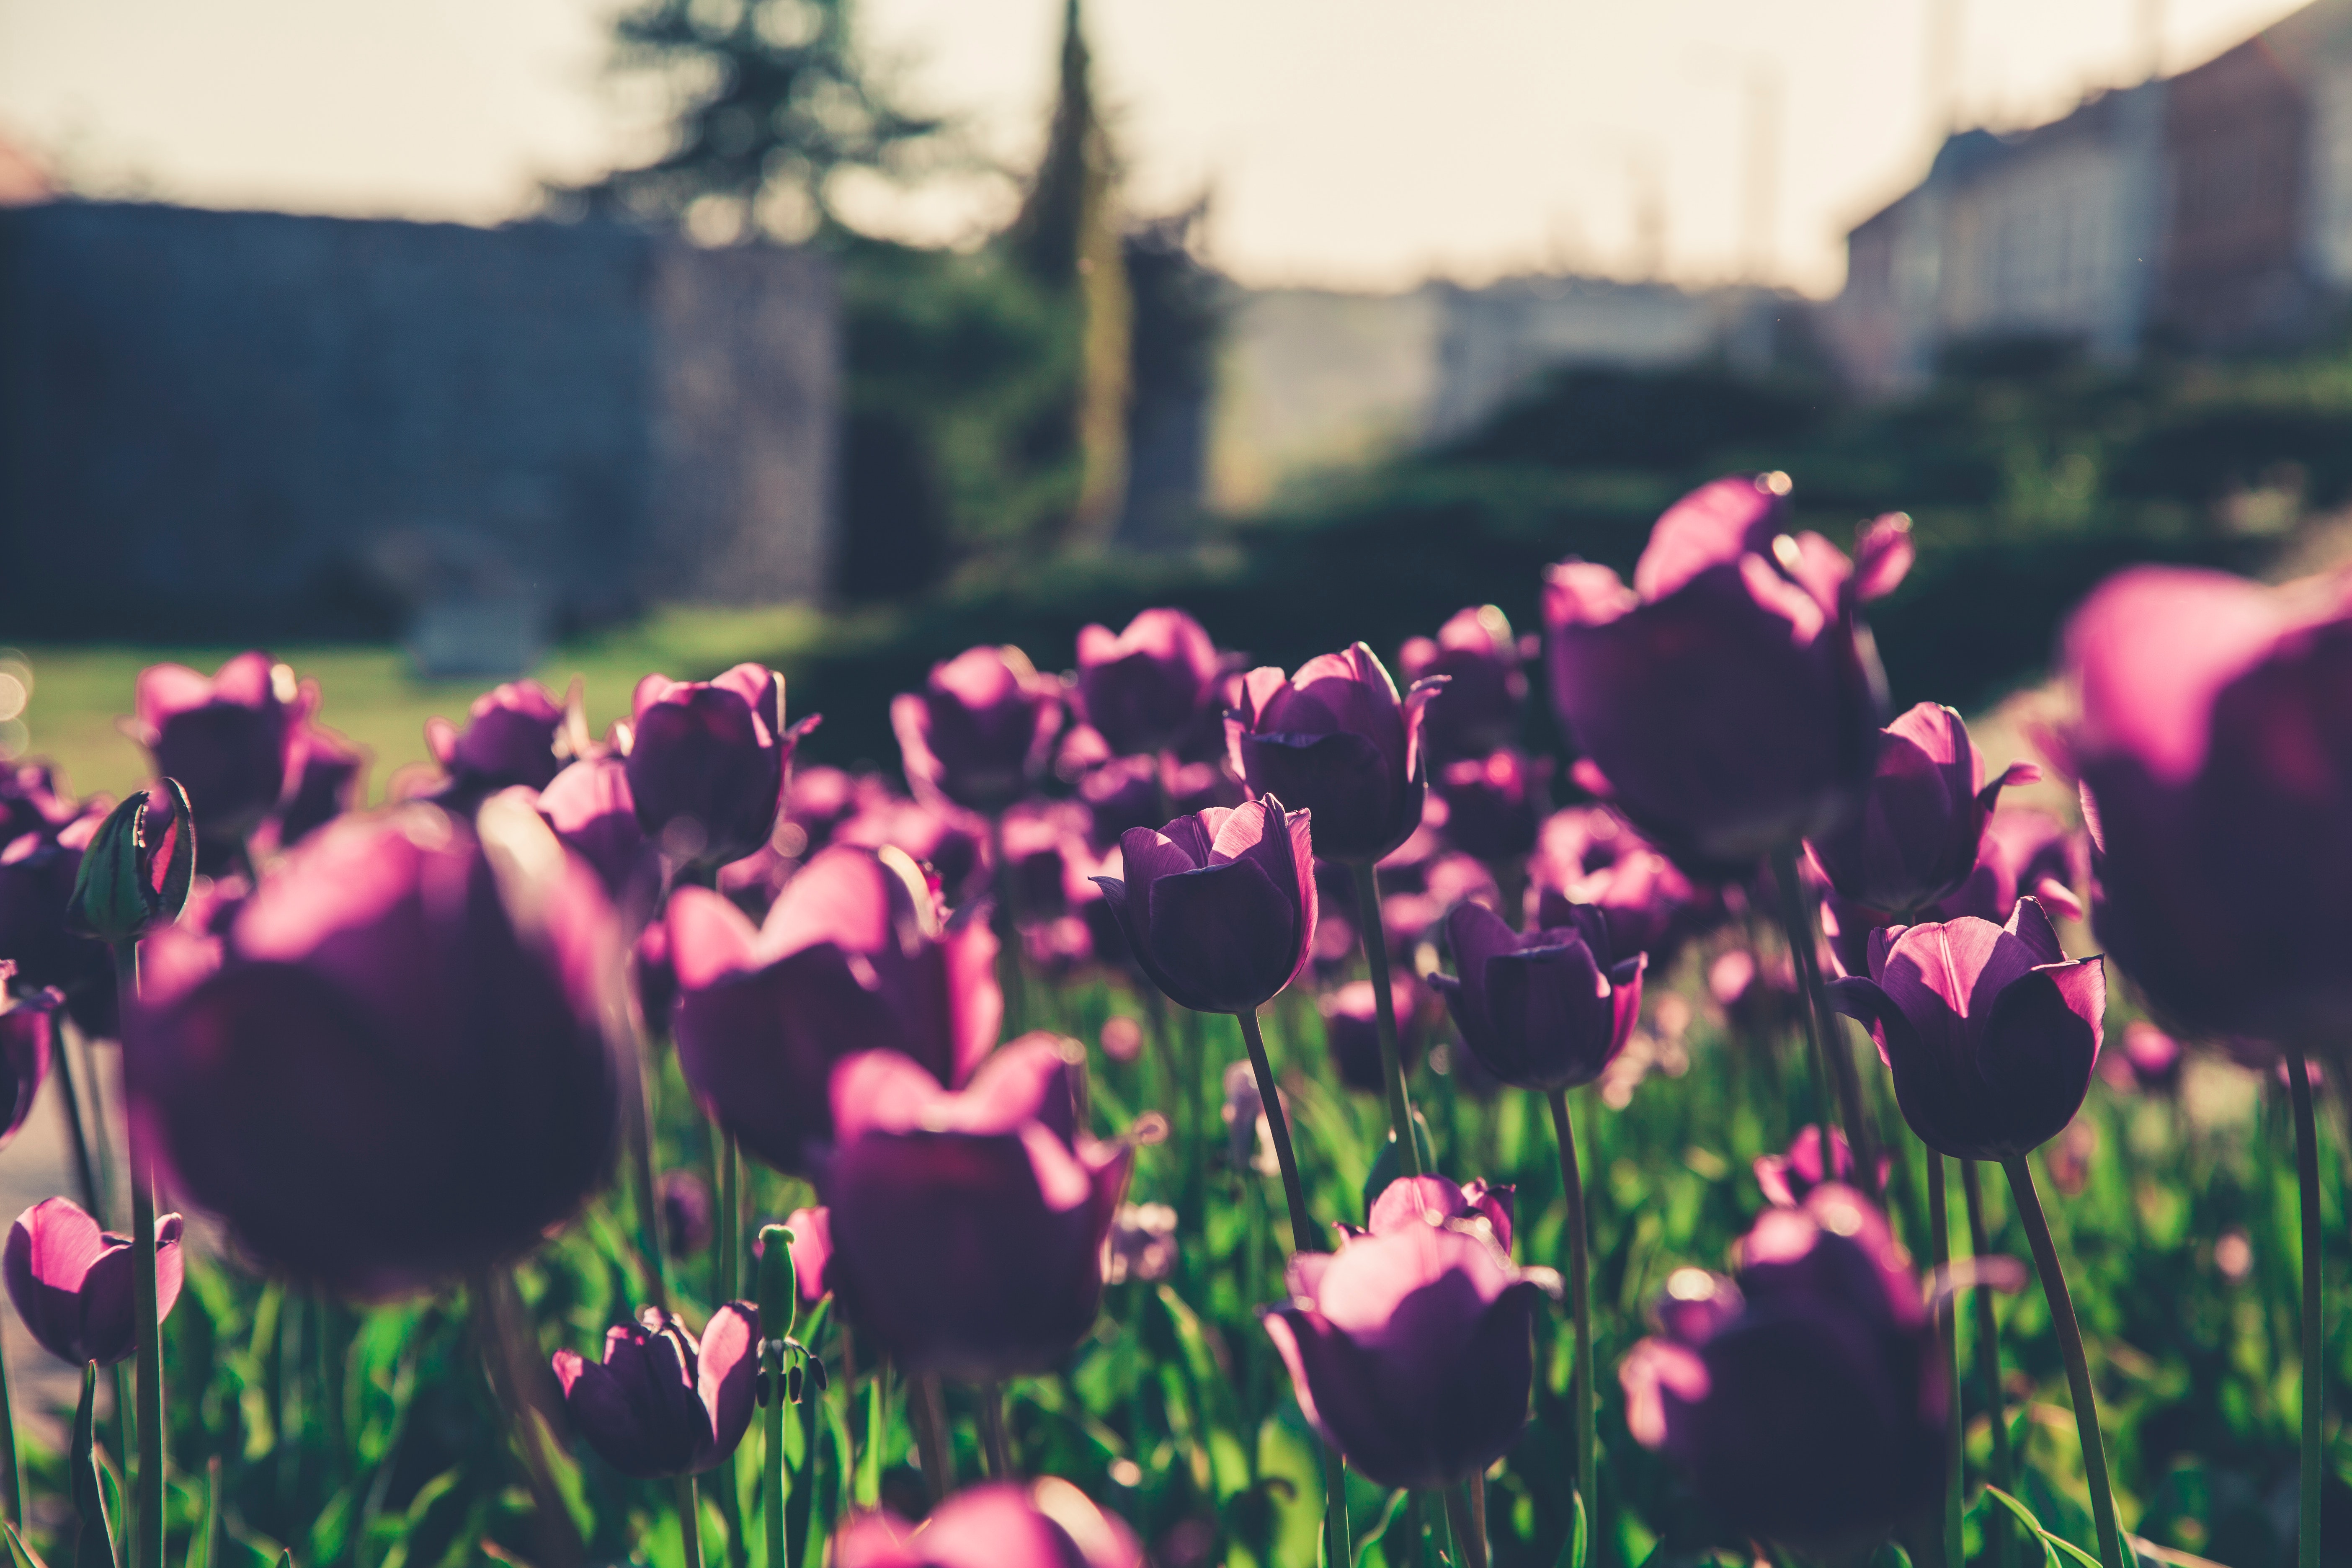
flower, flowering plant, People in nature, petal, plant, spring, pink, tulip, grass, meadow, sunlight, plant stem, wildflower, field, plantation, herbaceous plant, annual plant, crowd, perennial plant